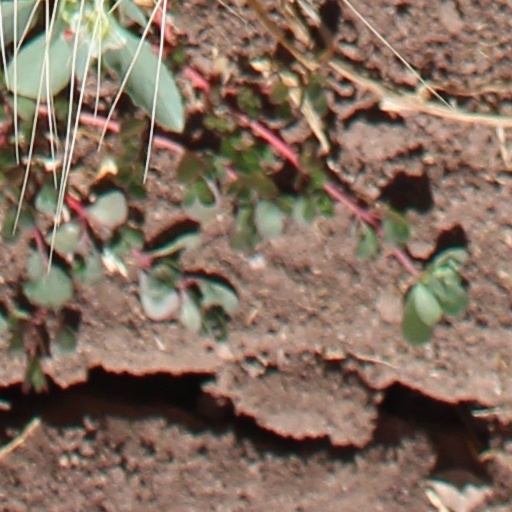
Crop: wheat